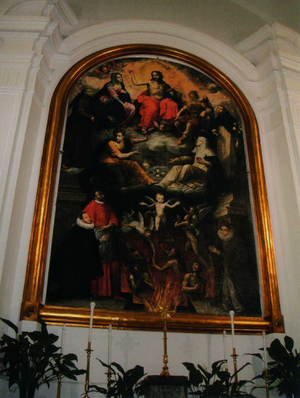
Il Perdono di Gesualdo est une œuvre du peintre florentin Giovanni Balducci, réalisée en 1609 et répondant à une commande de Carlo Gesualdo, prince de Venosa et compositeur de madrigaux. Conservé dans la chapelle privée de l'église Santa Maria delle Grazie de Gesualdo, le tableau a fait l'objet d'importantes restaurations à la fin du XXᵉ siècle, à la suite du tremblement de terre de 1980 dans l'Irpinia, qui avait détruit une grande partie des bâtiments.